Either/Or (Kierkegaard book)

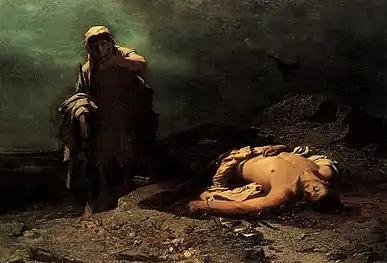
"Antigone in front of the dead Polynices", painting by Nikiphoros Lytras (1865), National Gallery, Athens, Greece.

The next three sections are essay lectures from "A" to the "symparanekromenoi", a club or fellowship of the dead who practice the art of writing posthumous papers.